Monika Vogelsang

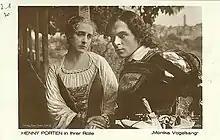

Monika Vogelsang is a 1920 German silent historical drama film directed by Rudolf Biebrach and starring Henny Porten, Paul Hartmann and Ernst Deutsch.